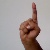
The image shows a hand gesture representing the letter 'D' in Indian Sign Language.